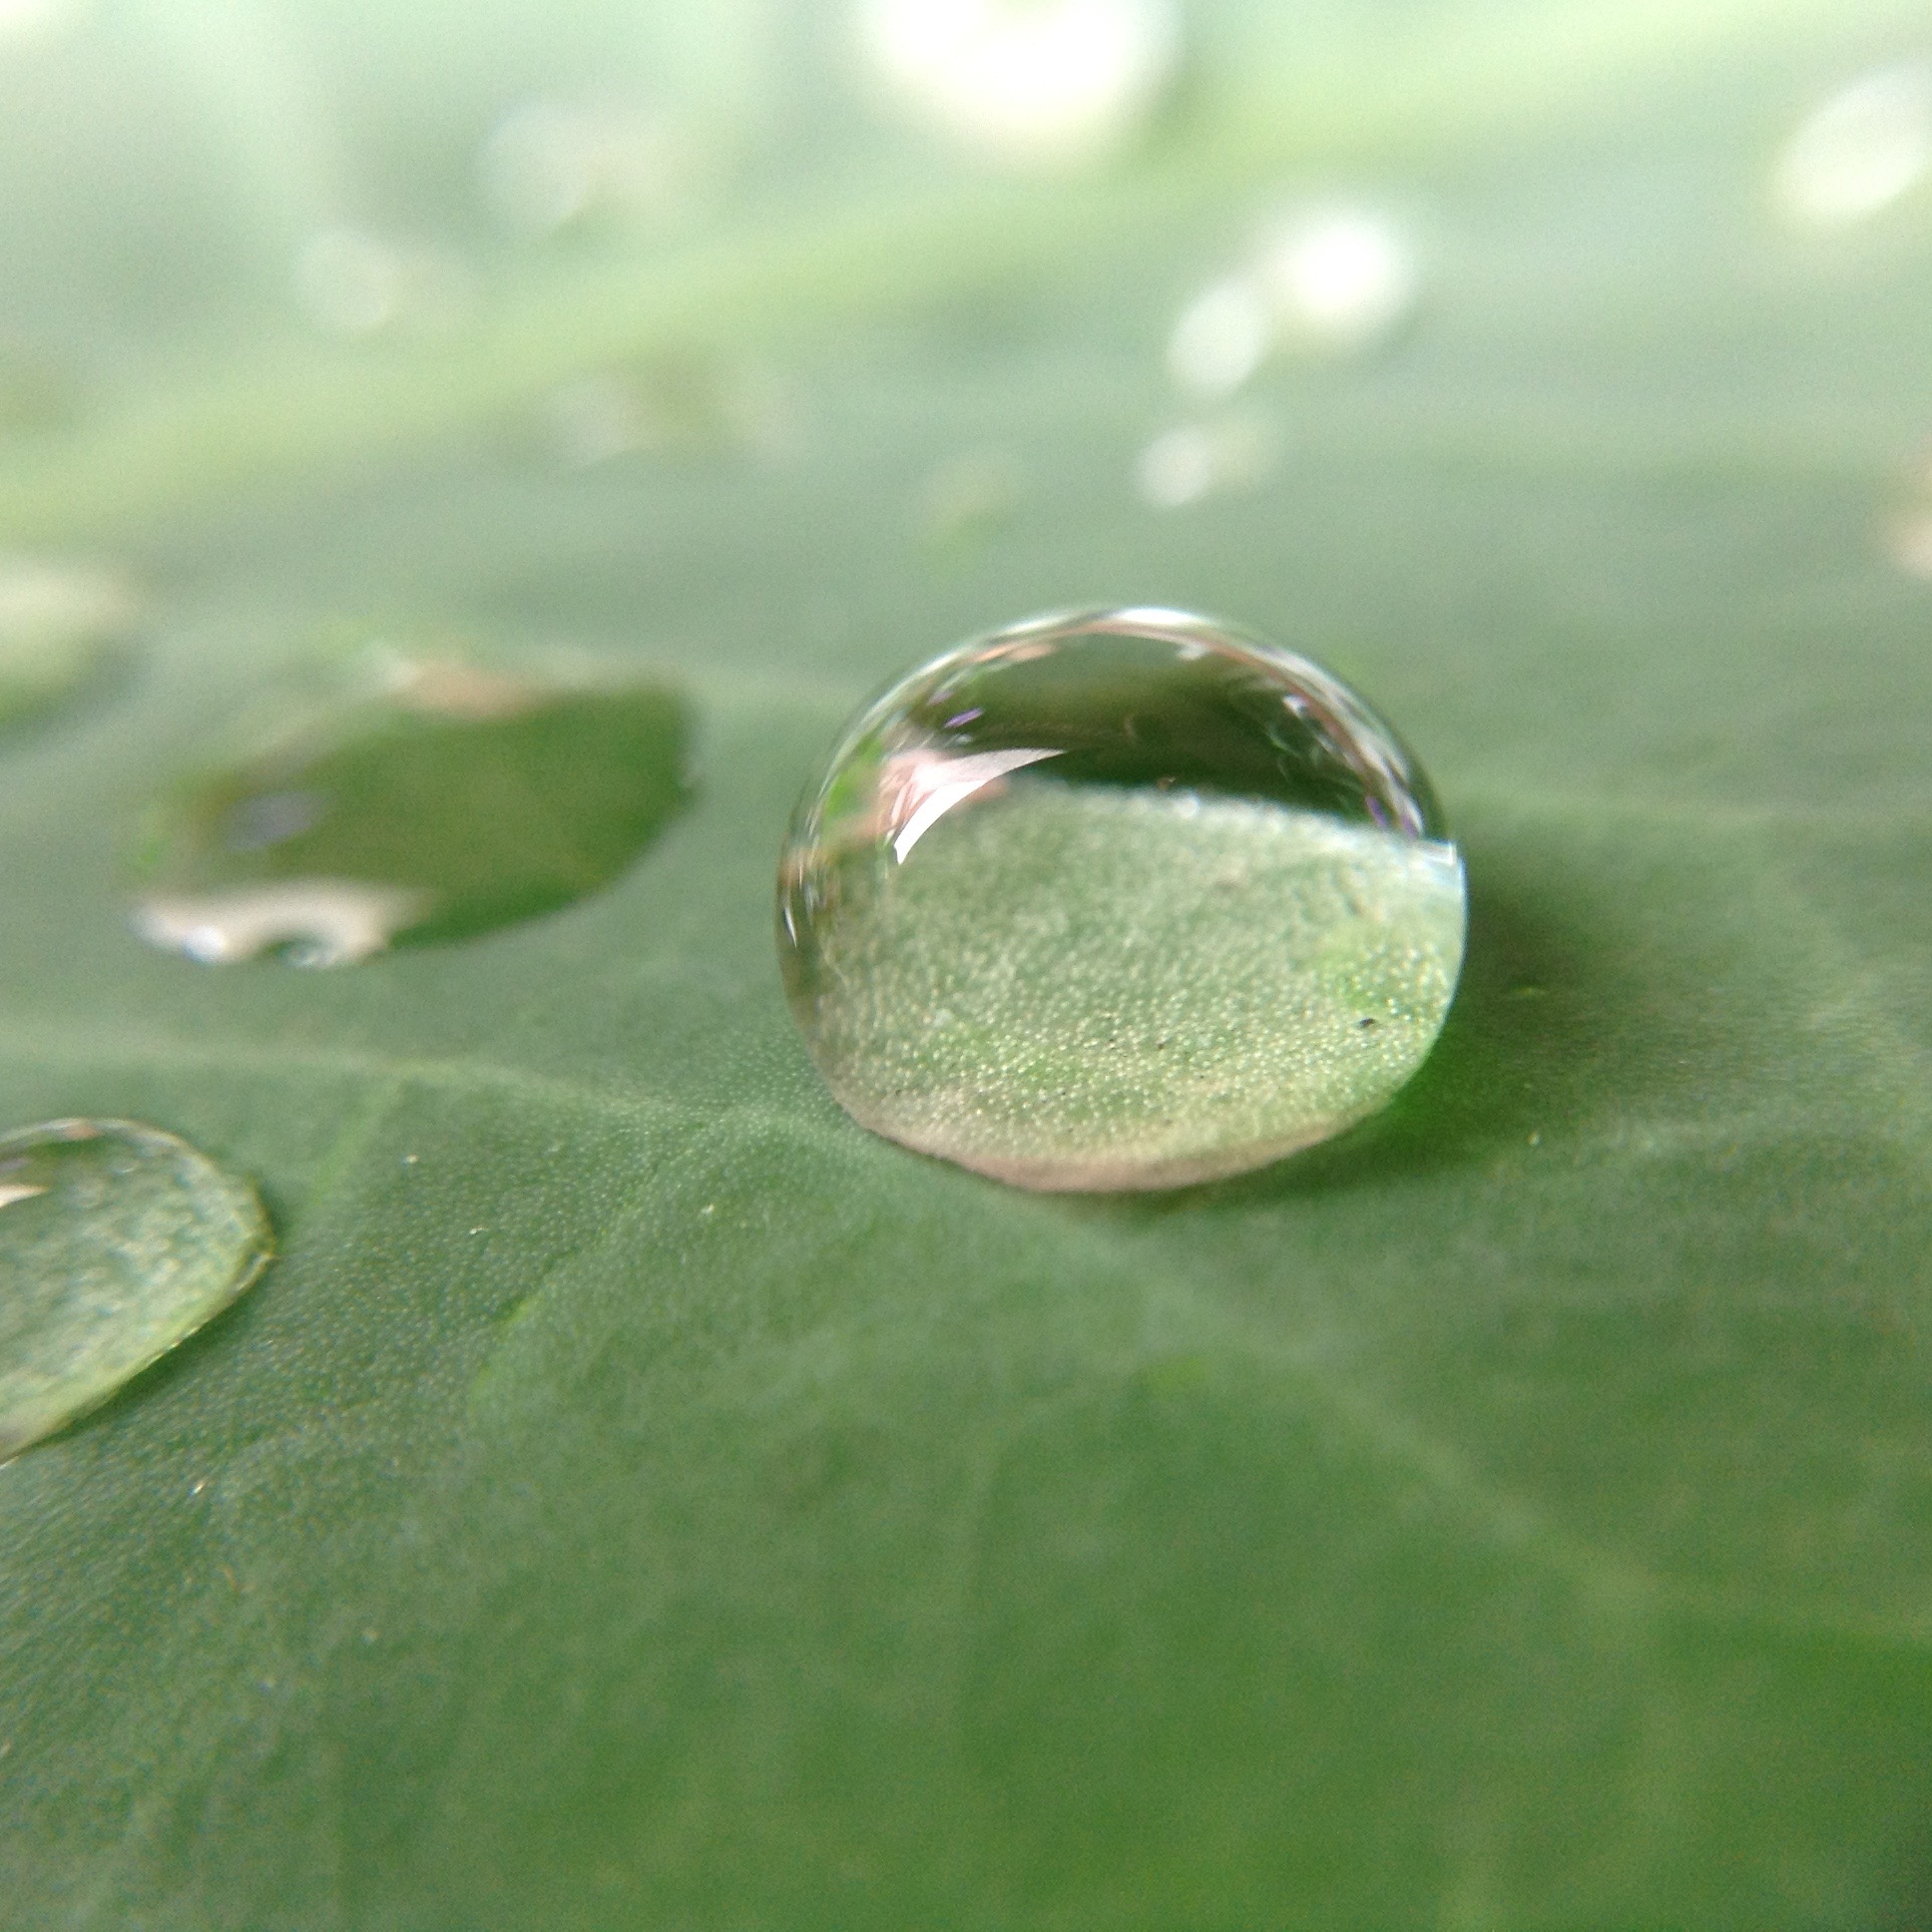
water, nature, grass, drop, dew, photography, leaf, flower, raindrop, green, close up, jewellery, drop of water, moisture, macro photography